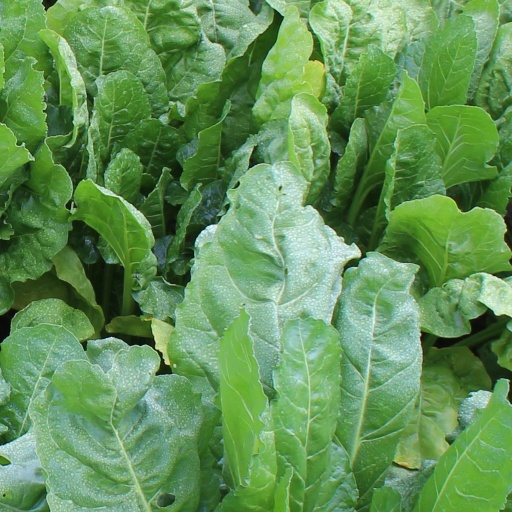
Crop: sugar beet